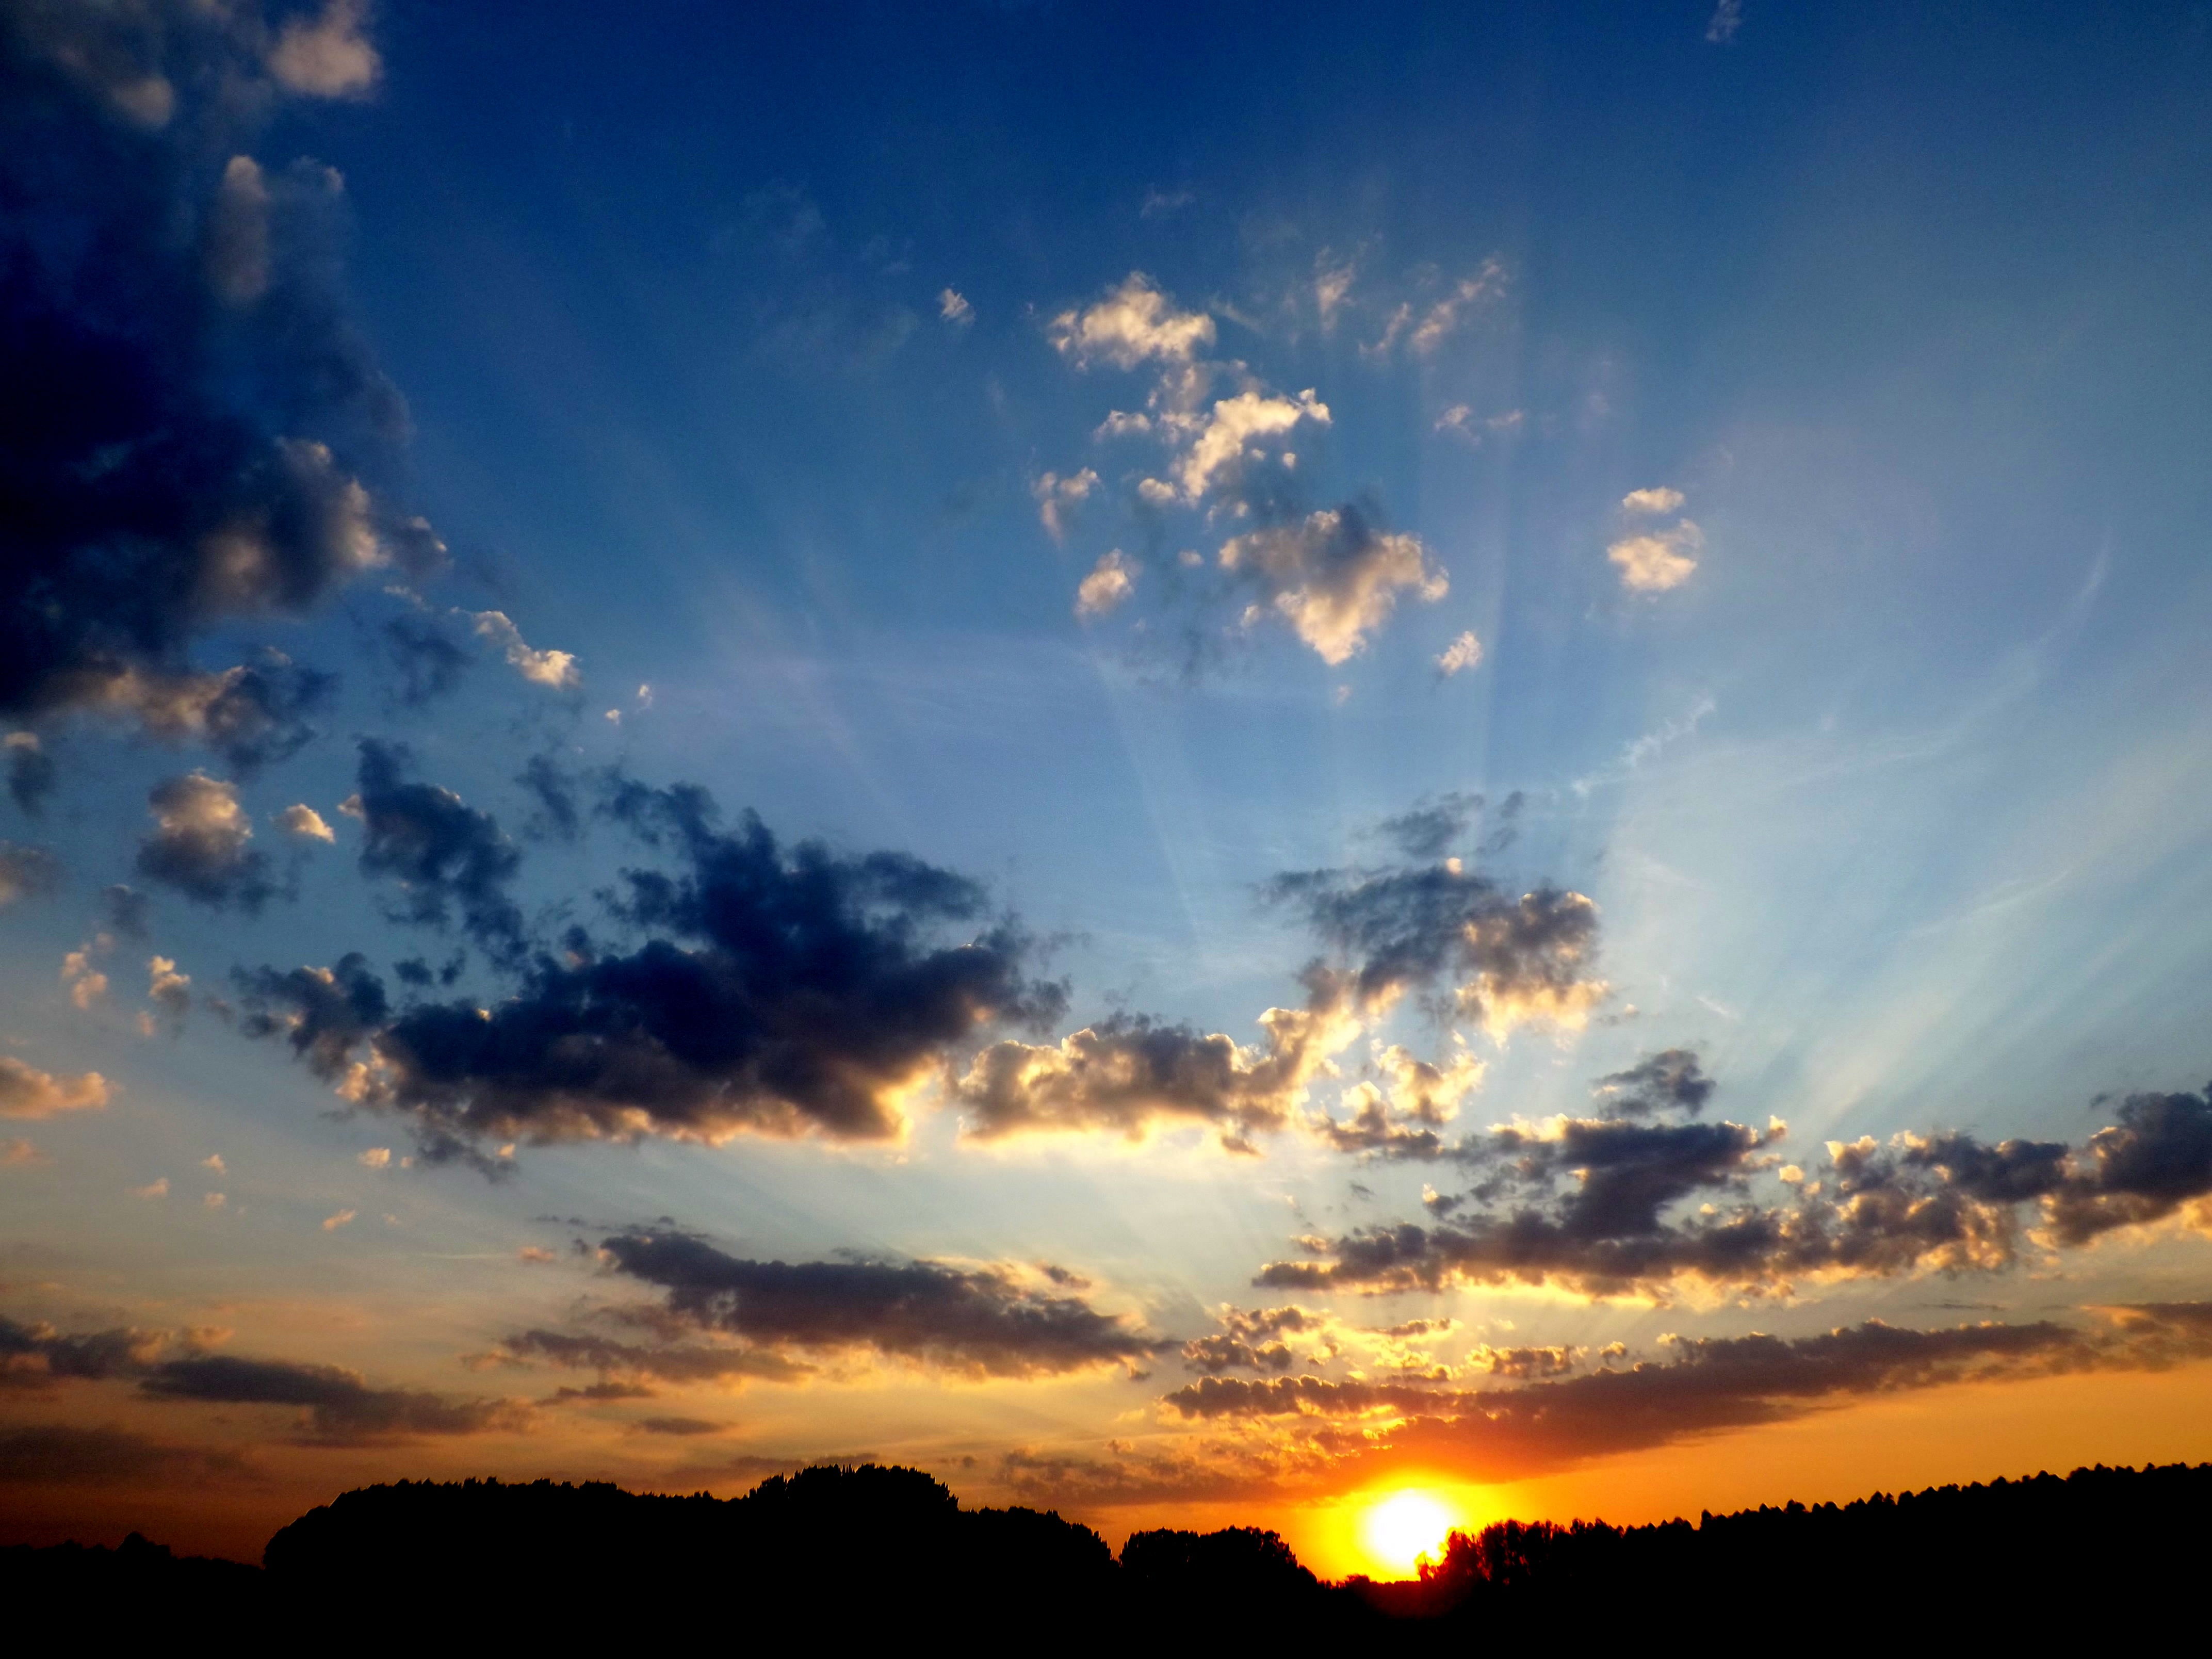
water, horizon, cloud, sky, sun, sunrise, sunset, sunlight, morning, dawn, atmosphere, dusk, evening, twilight, reflection, red, shadow, cumulus, in the evening, afterglow, red sky at morning